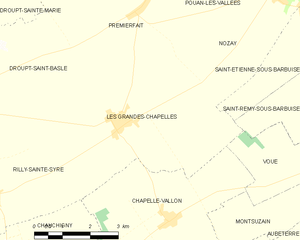
Carte des communes françaises: Les Grandes-Chapelles